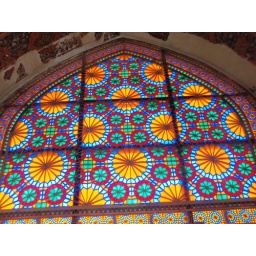
stained glass in castle